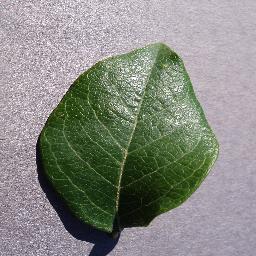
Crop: blueberry
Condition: healthy